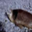
Label: seal